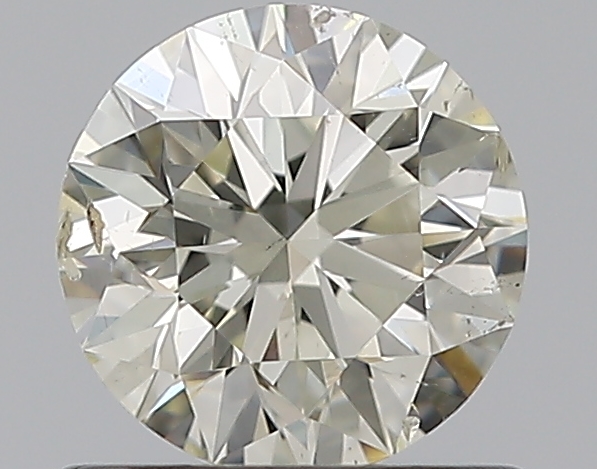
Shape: round
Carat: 0.7
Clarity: SI2
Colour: L
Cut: EX
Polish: EX
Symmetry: EX
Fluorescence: F
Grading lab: GIA
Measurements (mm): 5.64 x 5.69 x 3.55